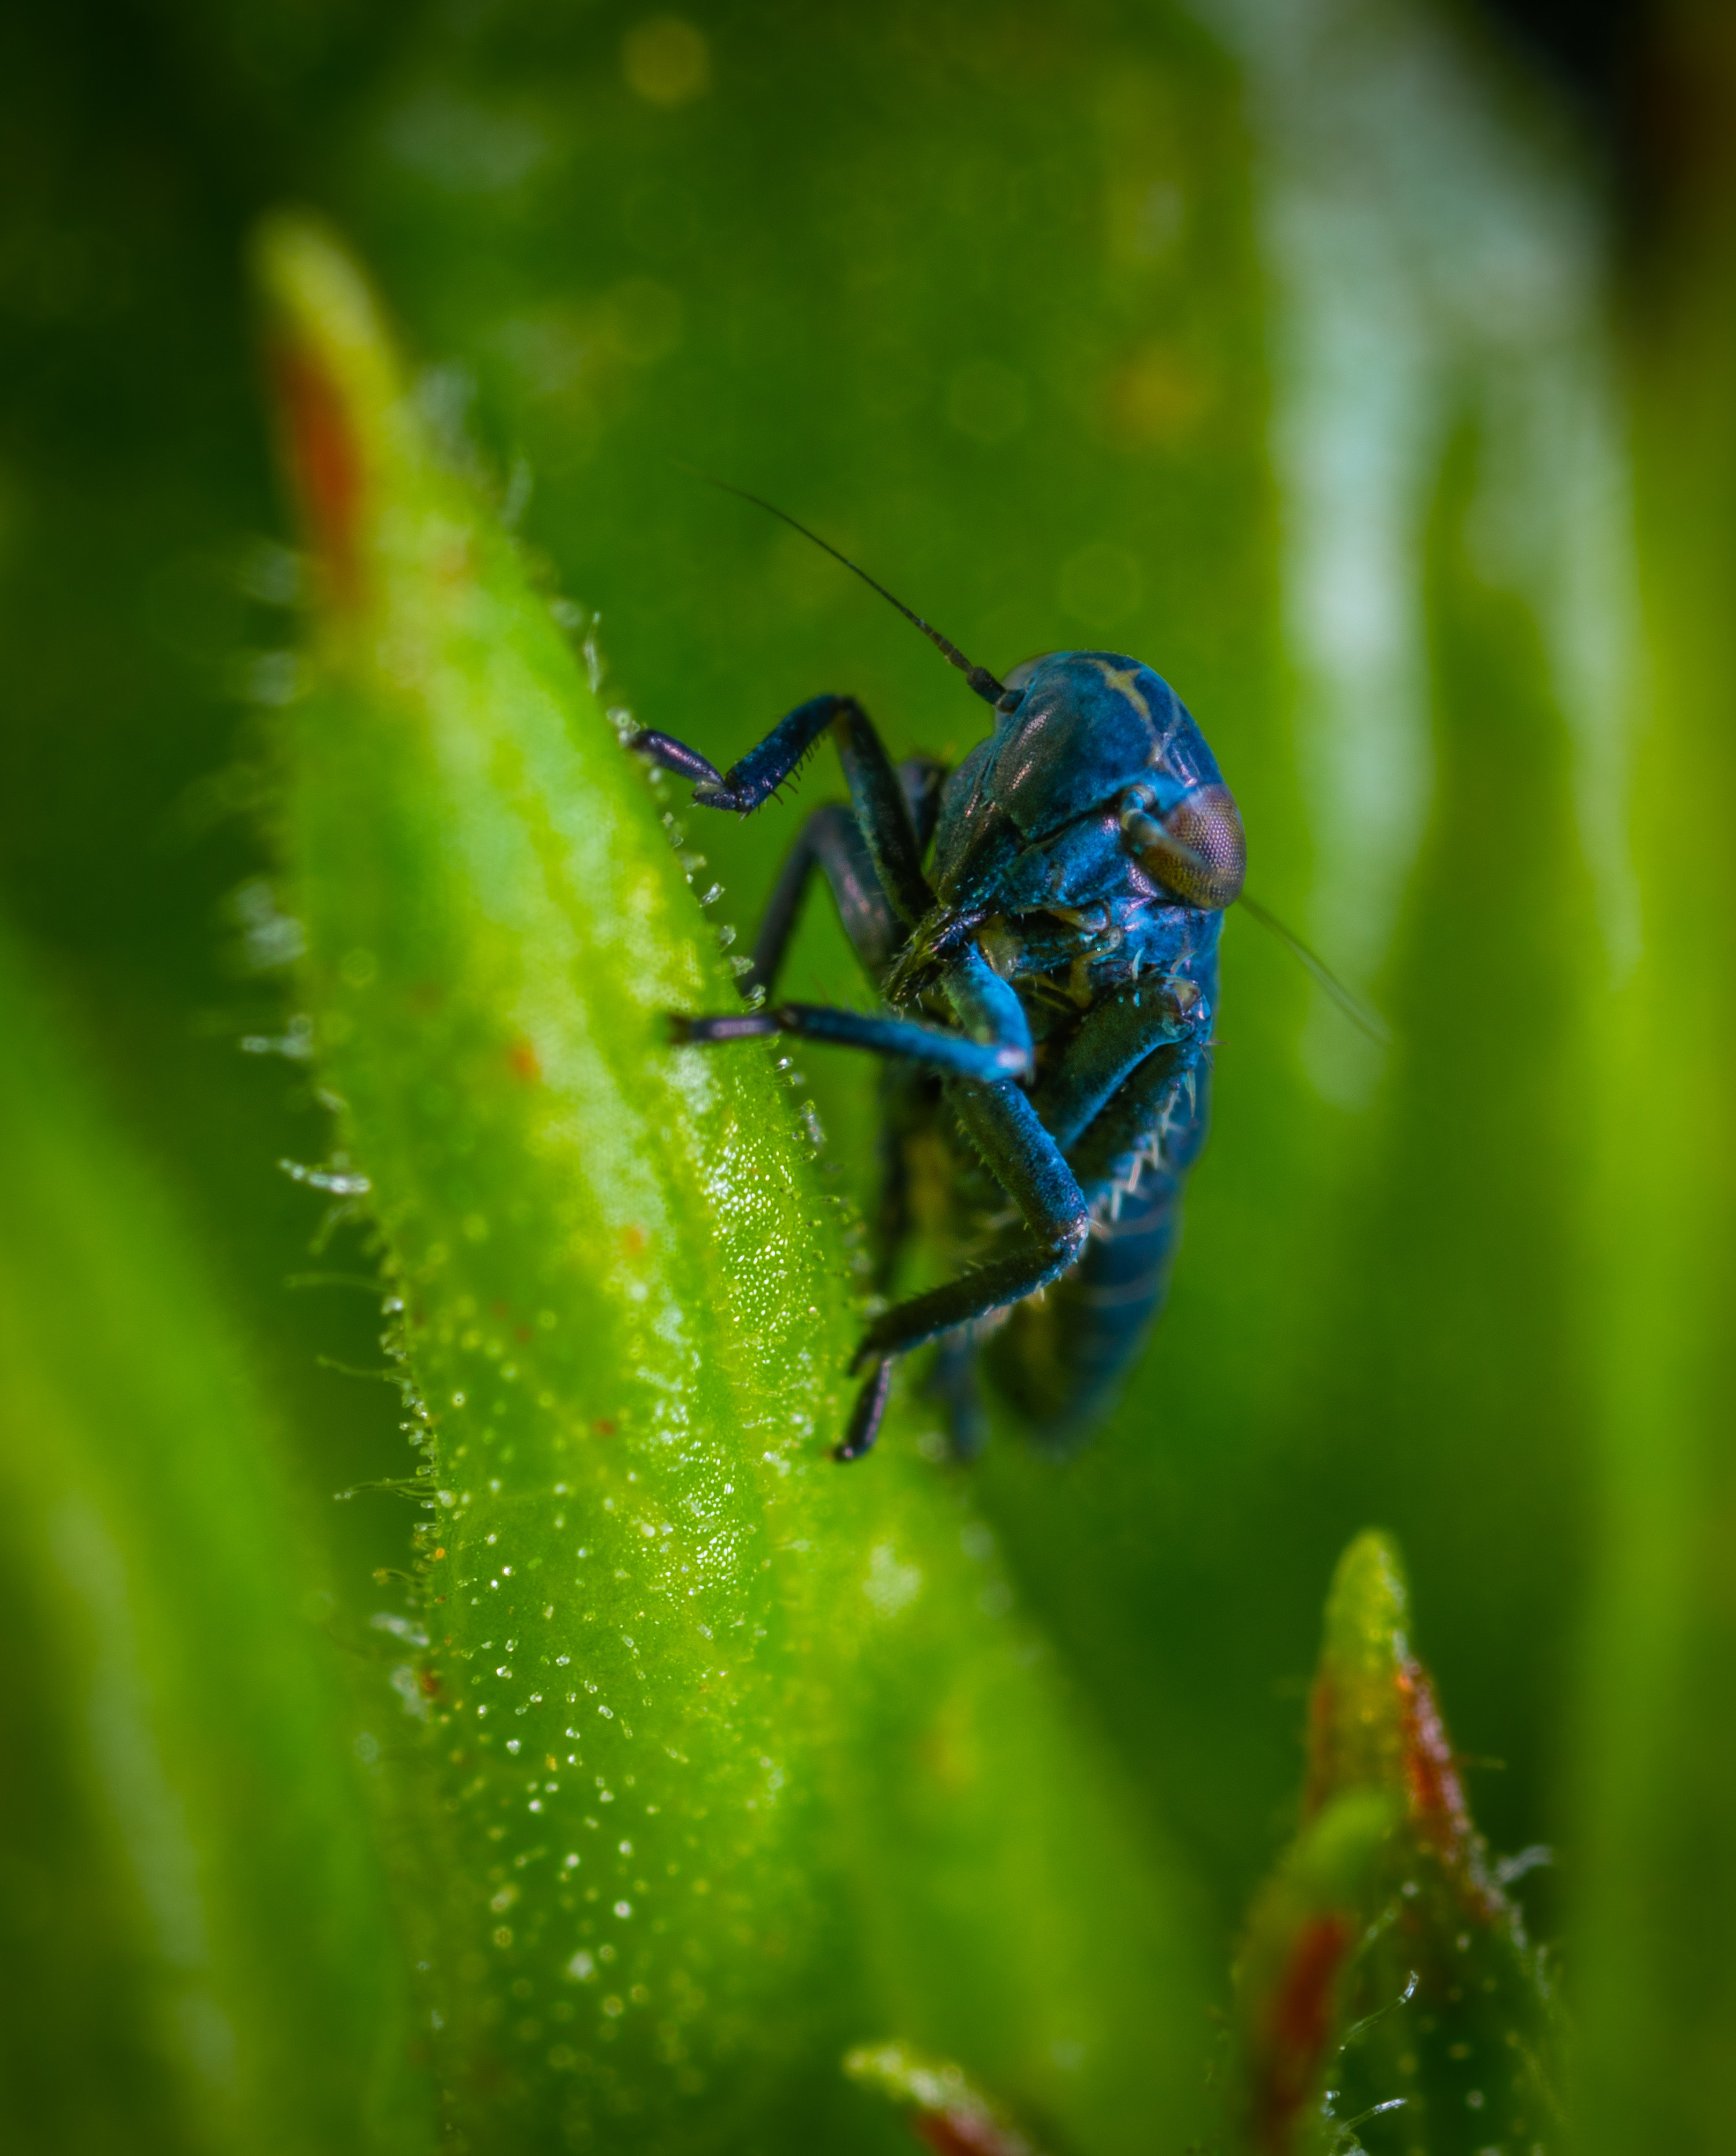
insect, macro photography, pest, close up, invertebrate, water, leaf, photography, Miridae, bug, plant, blowflies, fly, grass, wildlife, arthropod, membrane winged insect, Blister beetles, plant stem, beetle, flower, Scentless Plant Bugs